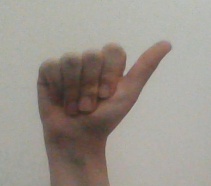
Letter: dhad